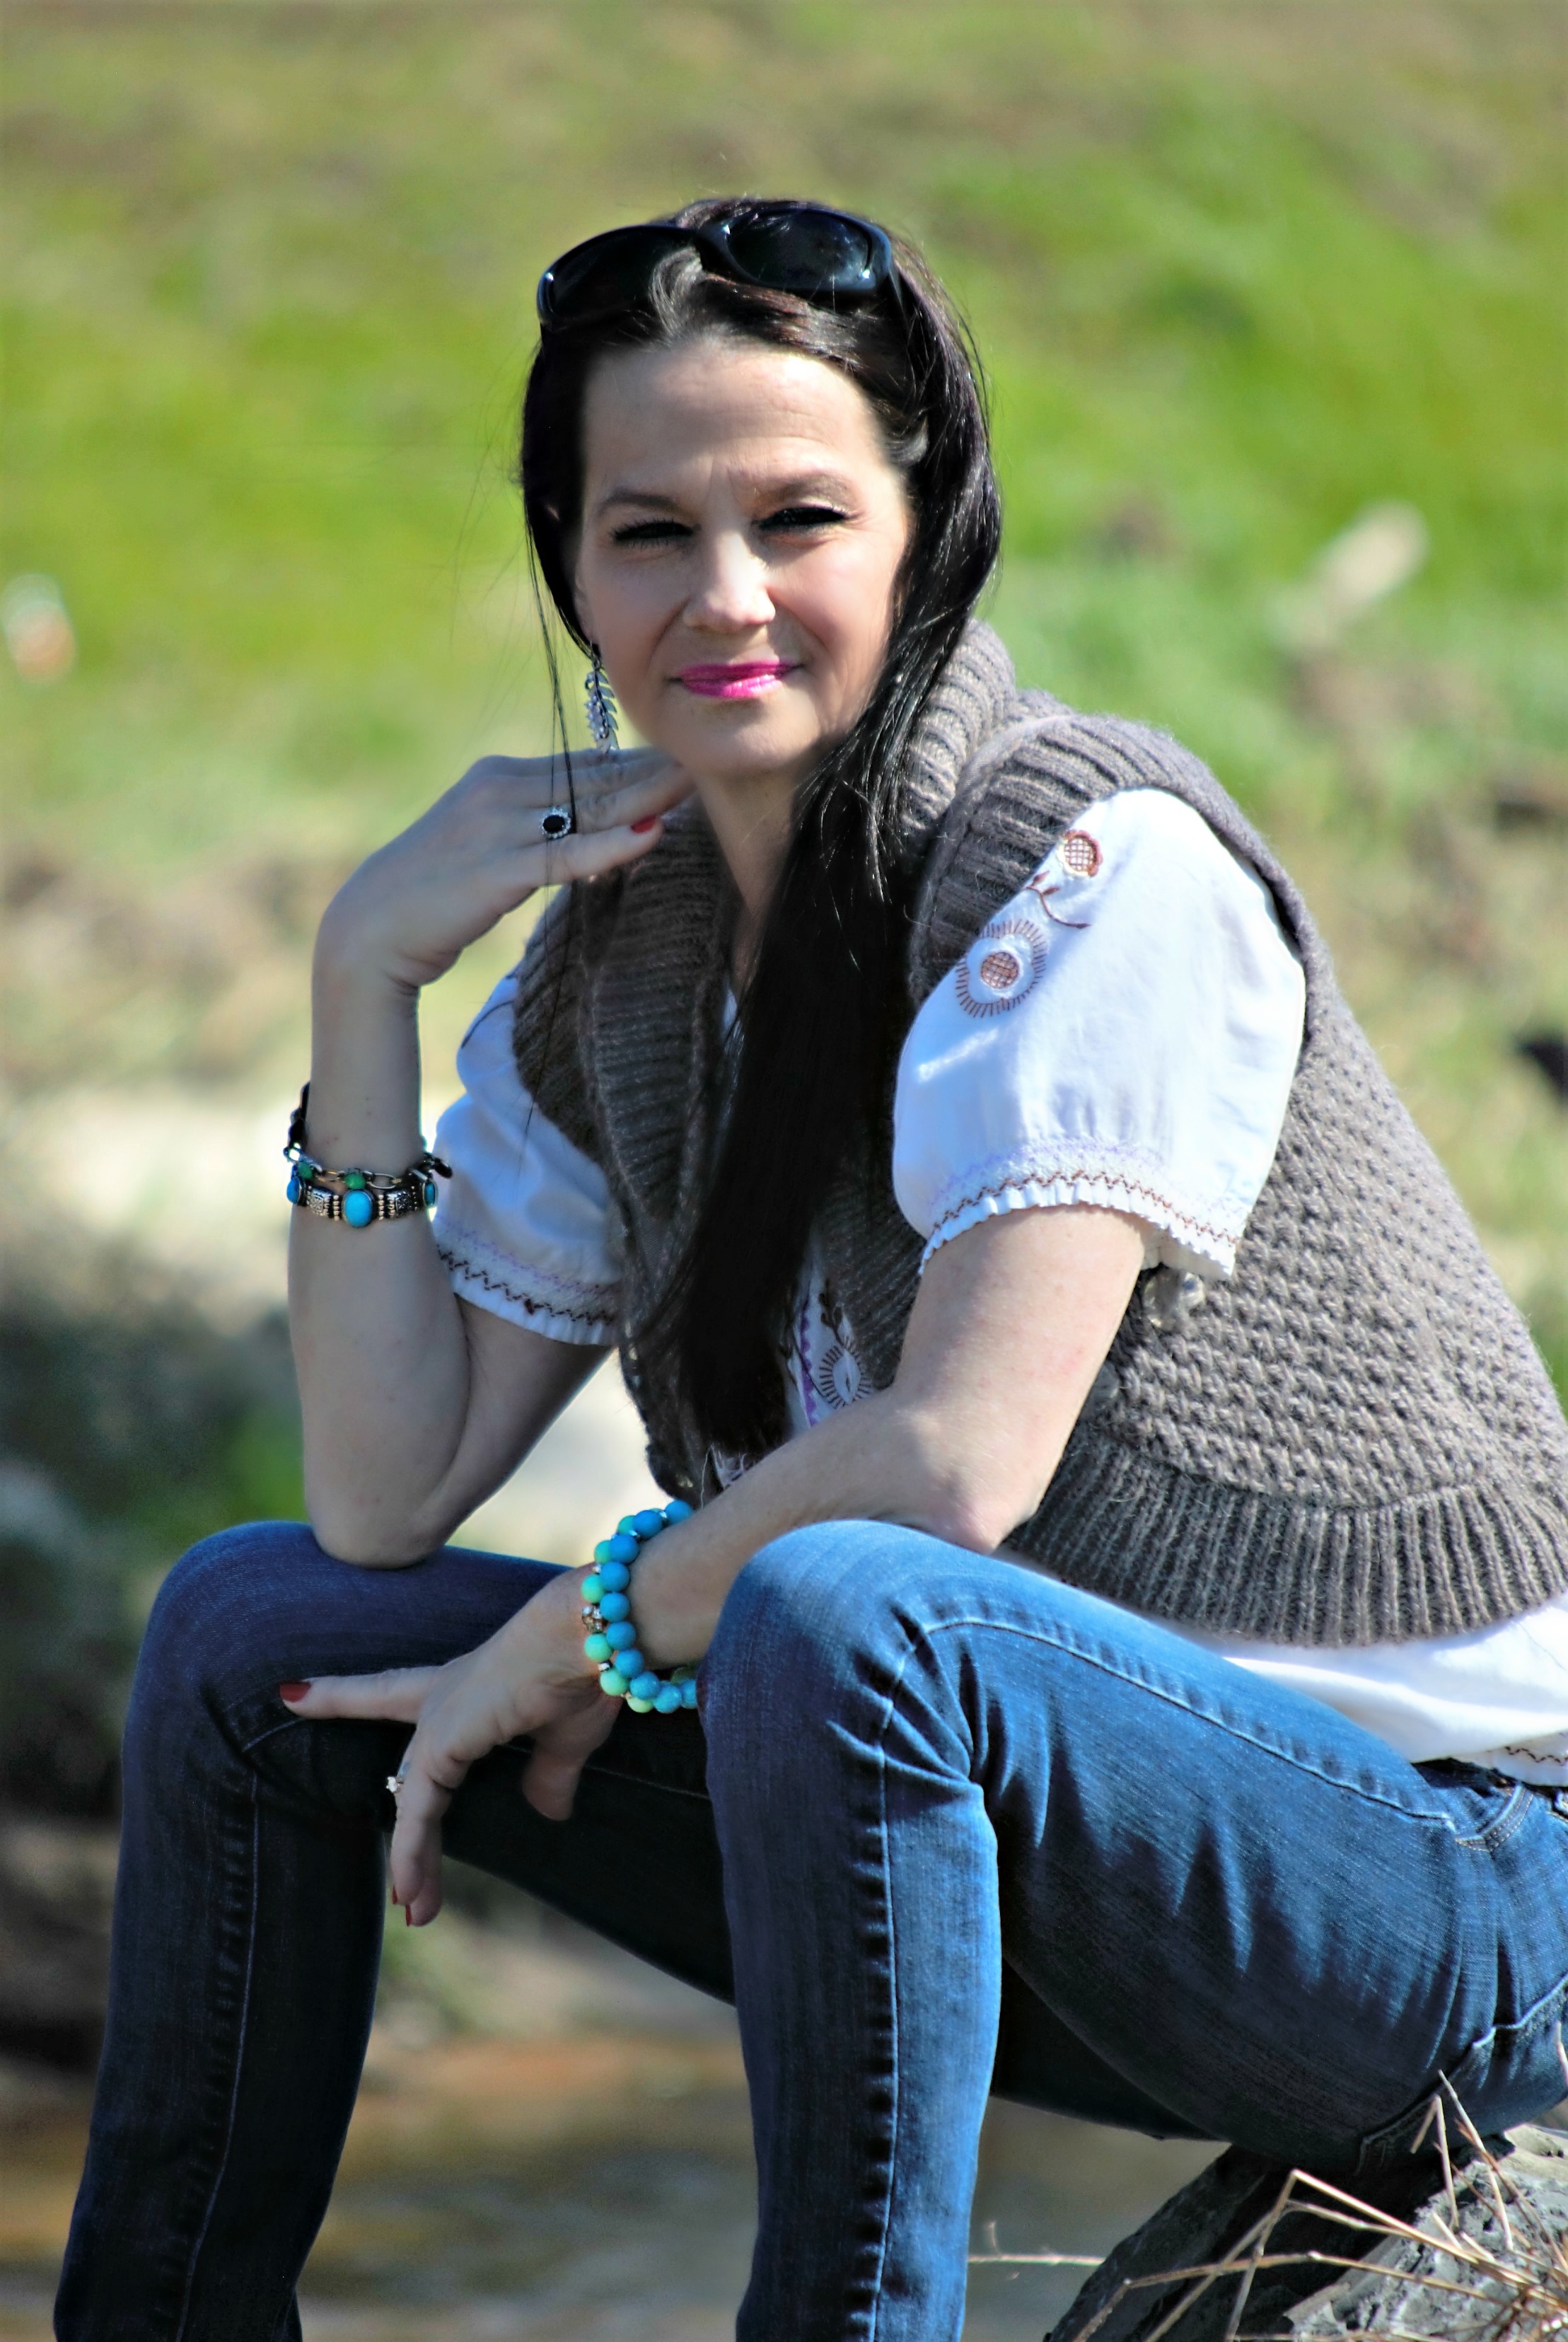
outdoor, person, girl, woman, photography, female, leg, brunette, portrait, model, sitting, fashion, blue, clothing, lady, long hair, happy, beauty, slim, photo shoot, portrait photography, human positions